Eddie Nketiah

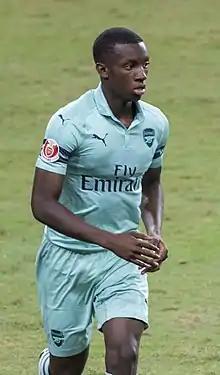
Nketiah playing for Arsenal in 2018

Edward Keddar Nketiah (born 30 May 1999) is an English professional footballer who plays as a striker for a club Crystal Palace and the England national team.